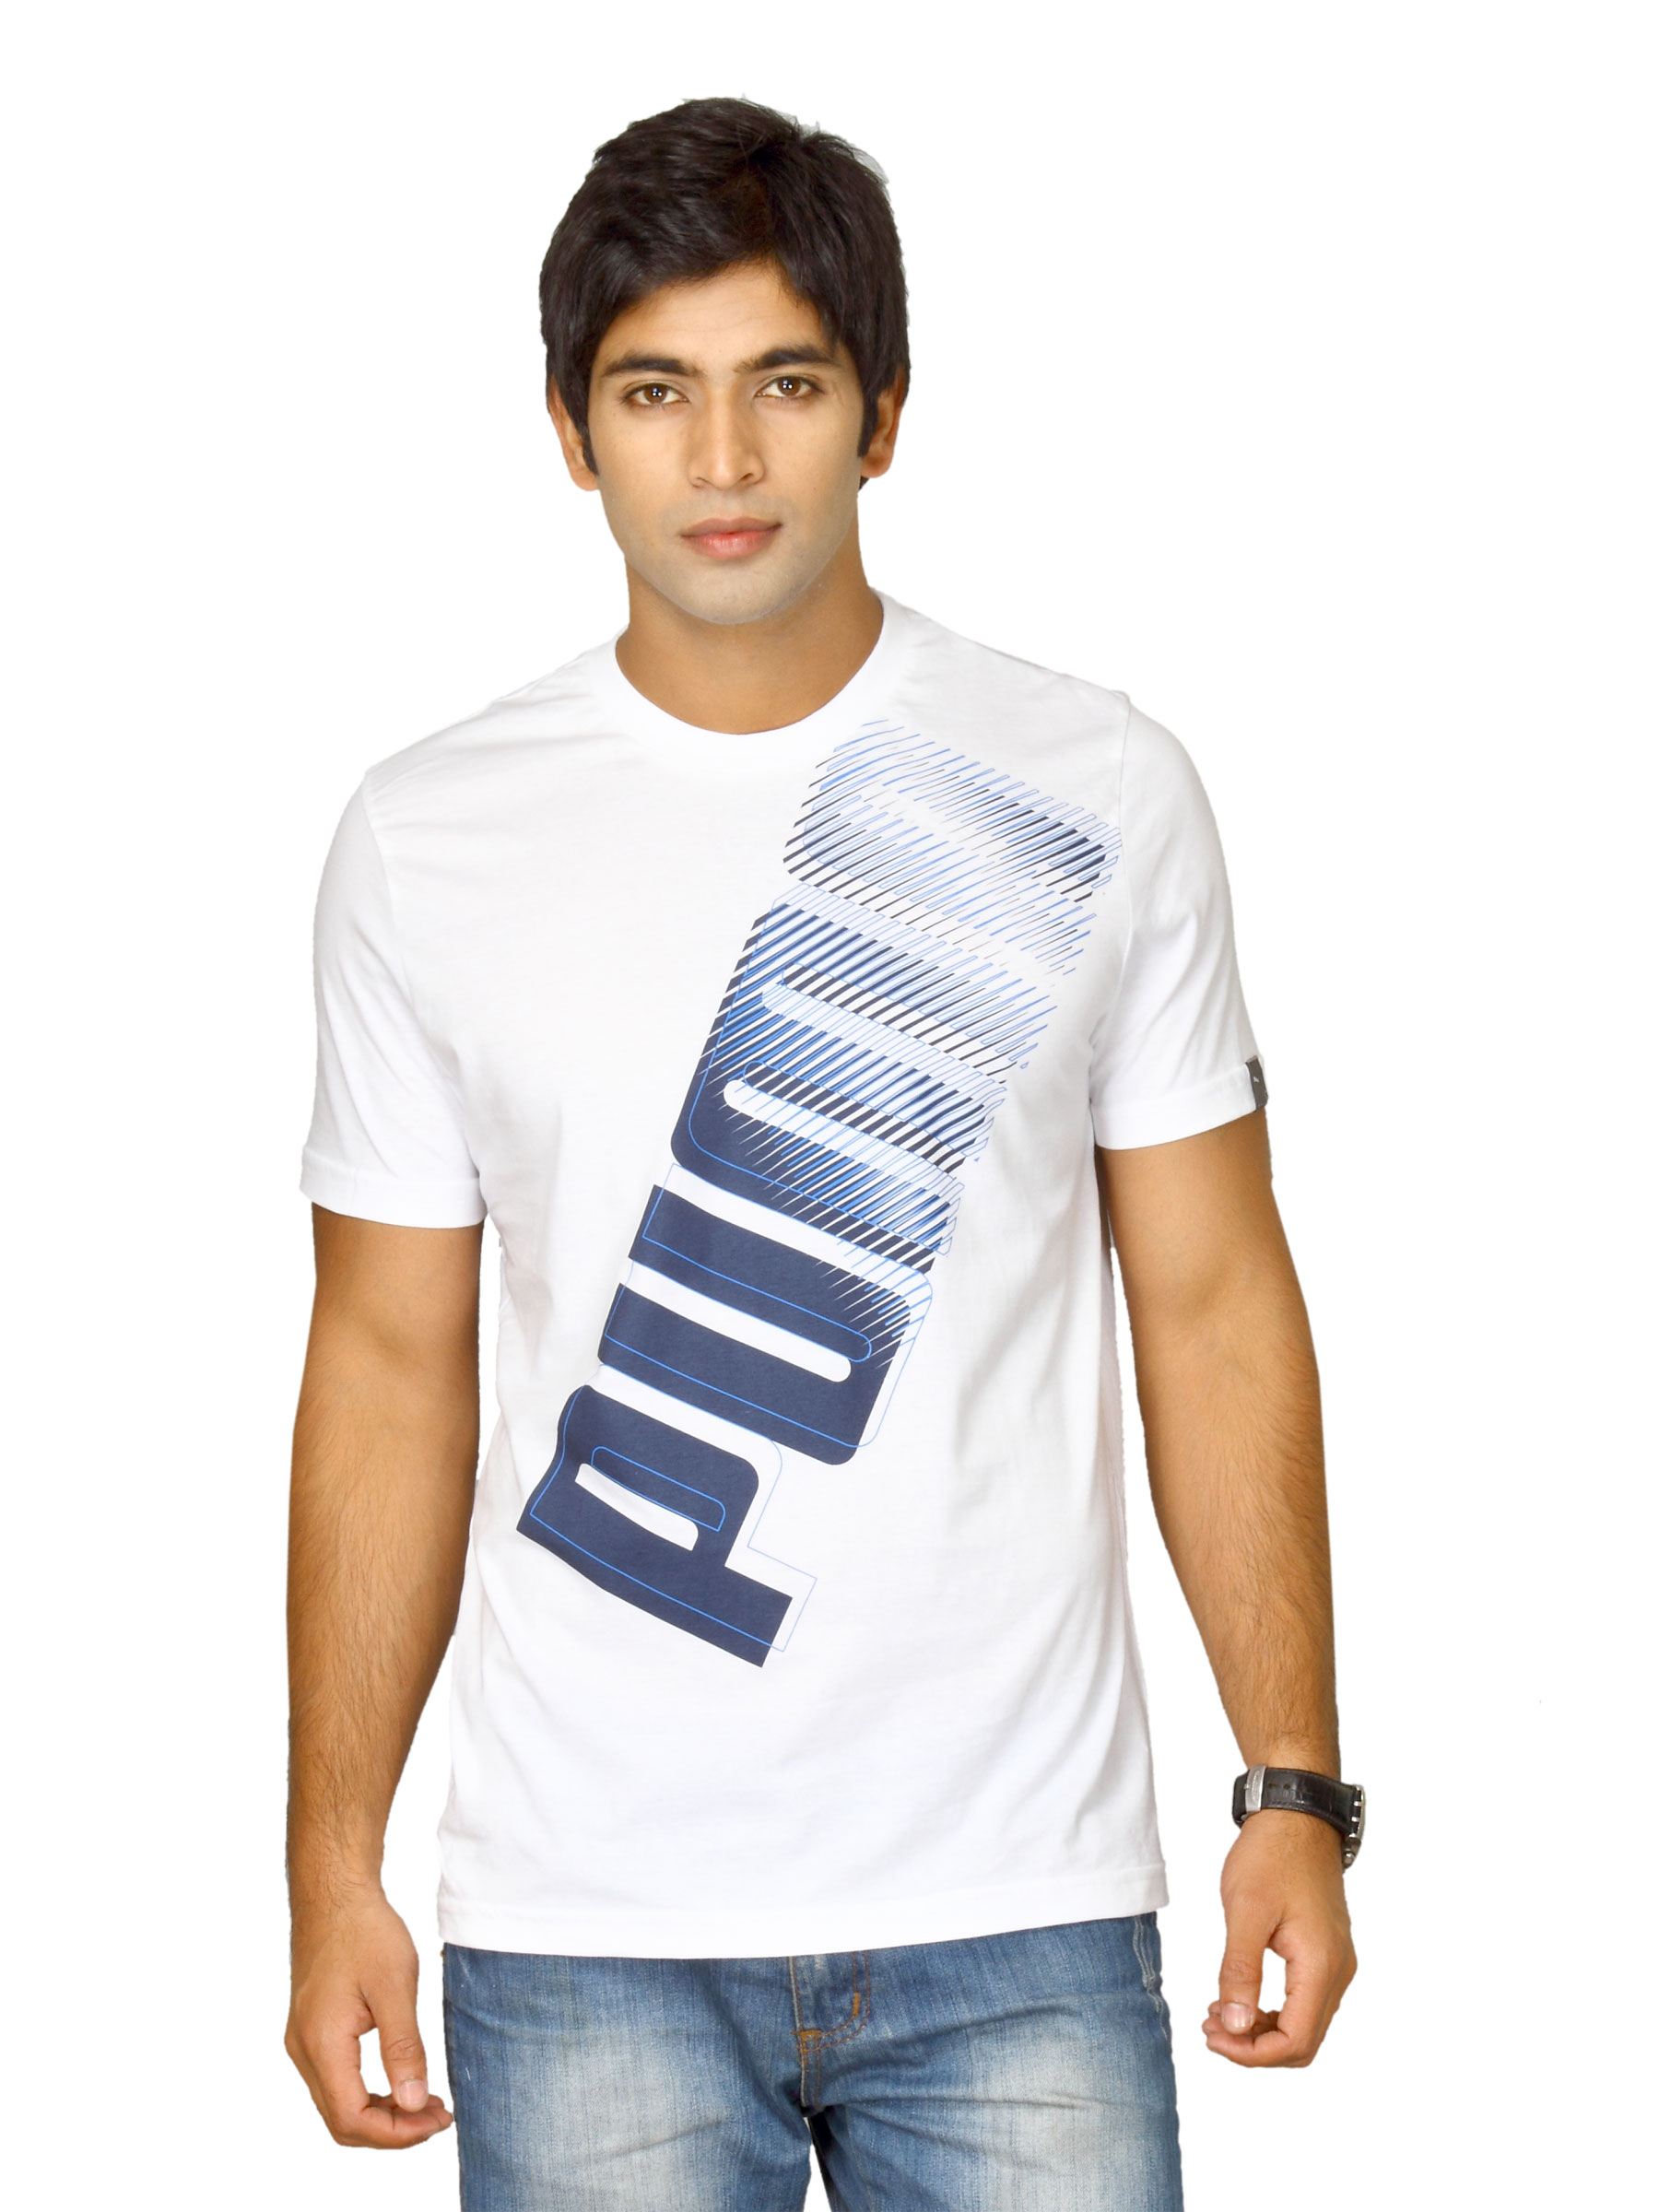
Puma Men's Graphic White Navy T-shirt
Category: Apparel / Topwear / Tshirts
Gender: Men
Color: White
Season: Fall 2011
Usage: Sports